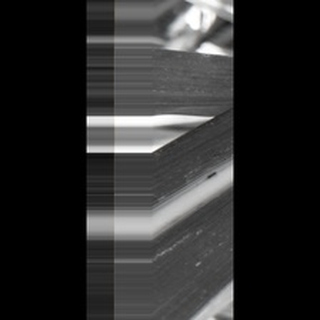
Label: sugarcane_rust